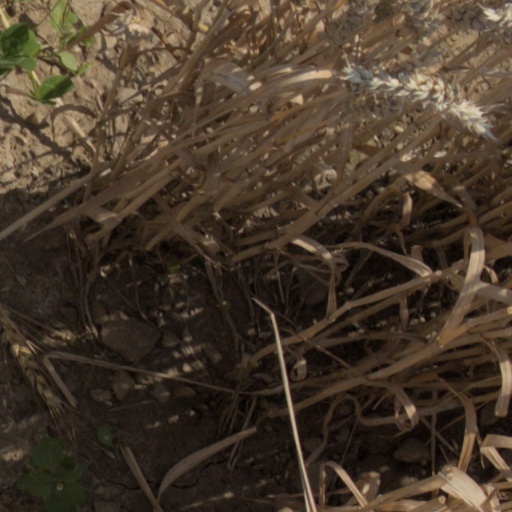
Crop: wheat